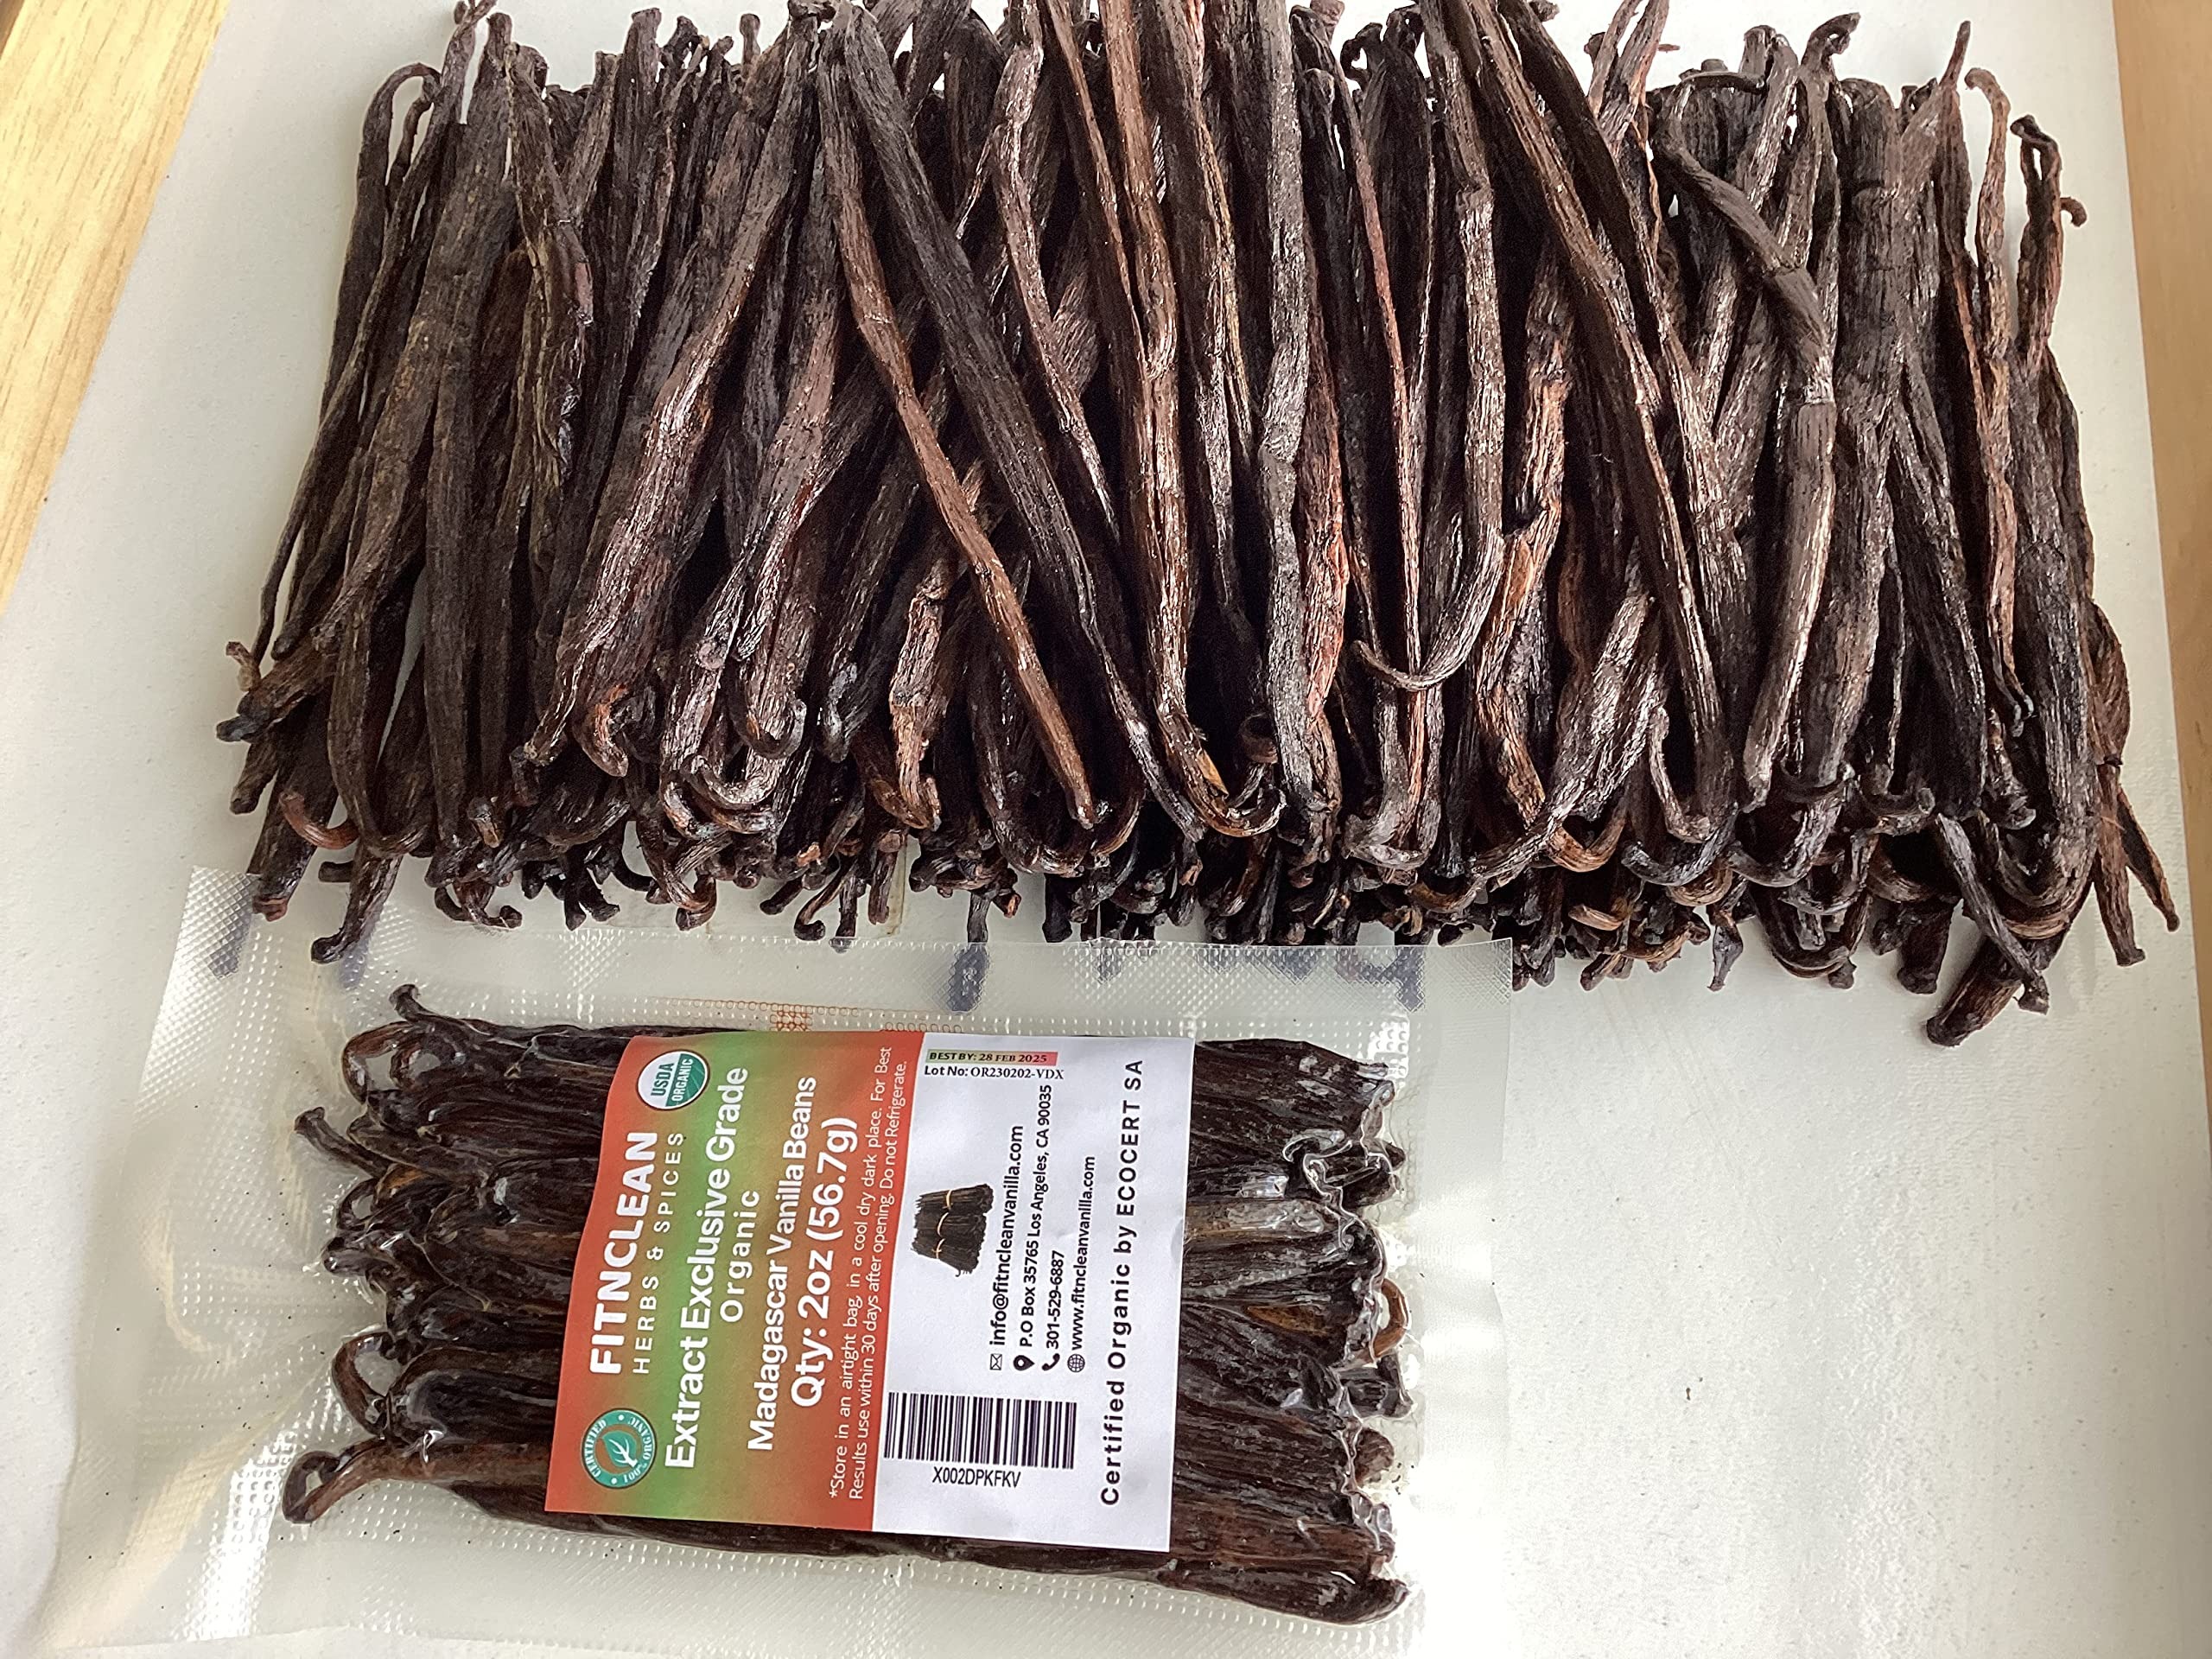
Item Name: 2oz Madagascar Organic Vanilla Beans Extract Exclusive Grade B. Certified USDA Organic | Weight - 2 Ounces (1/8 Lb) by FITNCLEAN VANILLA Bulk Dry Whole NON-GMO Pods
Bullet Point 1: WHAT THESE PODS ARE: Extract Exclusive Grade Organic Madagascar Vanilla bean Pods - 4"-5.5" lenght (short) dry but very aromatic vanilla beans.
Bullet Point 2: USES: For extraction - cut into smaller pieces, immerse in alcohol and wait for your Homemade vanilla flavor extract.
Bullet Point 3: BUY BY THE WEIGHT: Irrespective of the wide variation in size, you get consistent mass; each bag gets the same mass - 2oz.
Bullet Point 4: SAVE MONEY & HAVE FUN WITH YOUR HOME-MADE VANILLA EXTRACT: Our specially sorted Extract Exclusive Grade B Organic pods are bourbon conditioned longer to eliminate more water weight with rich aroma. More vanilla beans to shorten your extraction duration.
Bullet Point 5: PLEASE NOTE: These are not Gourmet Beans; these are not Pods intended to easily scrape the caviar from. These are dry pods for Homemade extract-only.
Product Description: Vanilla planifolia otherwise known as Madagascar Bourbon Vanilla, named after 2 islands, Madagascar and Bourbon (now French Reunion), noted for cultivating the crop. Madagascar Bourbon Vanilla (Vanilla planifolia) is by far the most popular of the 3 cultivated vanilla species - Vanilla planifolia, Vanilla tahitiensis and Vanilla pompona. Vanilla bean pods are graded after they are harvested, conditioned and ready for use. The grading is based on moisture content, length of the pod and lack of dehiscence/wholesomeness of appearance. High moisture content, long, oily and dark seed pods with no splits/dehisces are given the highest grade, A, the Gourmet grade. The Gourmet grade/Prime grade/Grade A, typically has about 30% moisture content, are 5” or longer and 1lb contains between 100 -120 pods. The grade B beans have about 15-25% moisture content, are relatively shorter, may have some blemishes and 1lb contains about 140-160 bean pods. The conditioned fruit seed pod with the vanilla flavor houses thousands of tiny, black seeds. The pods and the seeds are both useful for culinary purposes.
Value: 2.0
Unit: Ounce

Price: 19.99